Bindnagles Evangelical Lutheran Church

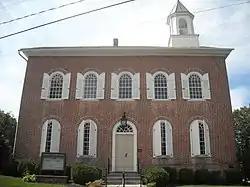
East face of the church

Bindnagle Evangelical Lutheran Church is a historic Evangelical Lutheran church located in North Londonderry Township, Lebanon County, Pennsylvania. It was built in 1803 and is a two-story brick building measuring . It is in the Georgian style. Also on the property is a contributing cemetery, with the oldest burial dated to 1774.